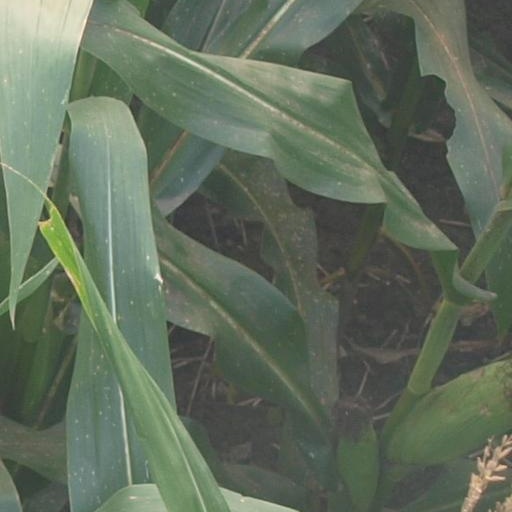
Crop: maize; corn